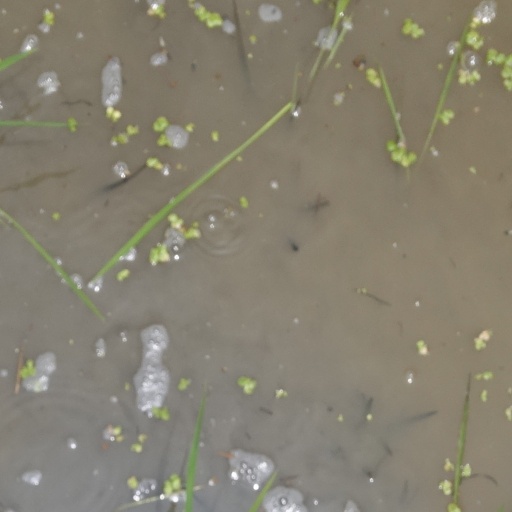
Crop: rice